David Arutinian

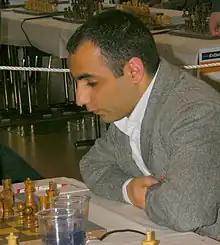
David Arutinian in Dresden 2008

David Gareginovich Arutinian (born May 31, 1984) is a Georgian chess grandmaster since 2006, and an international master since 2002. He is ranked 9th in Georgia and 453rd in the world. His highest rating was 2593 (in April 2008).